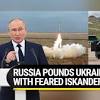
Label: Air Defense